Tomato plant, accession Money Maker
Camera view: tilt-top (135 deg); turntable rotation: 120 degrees
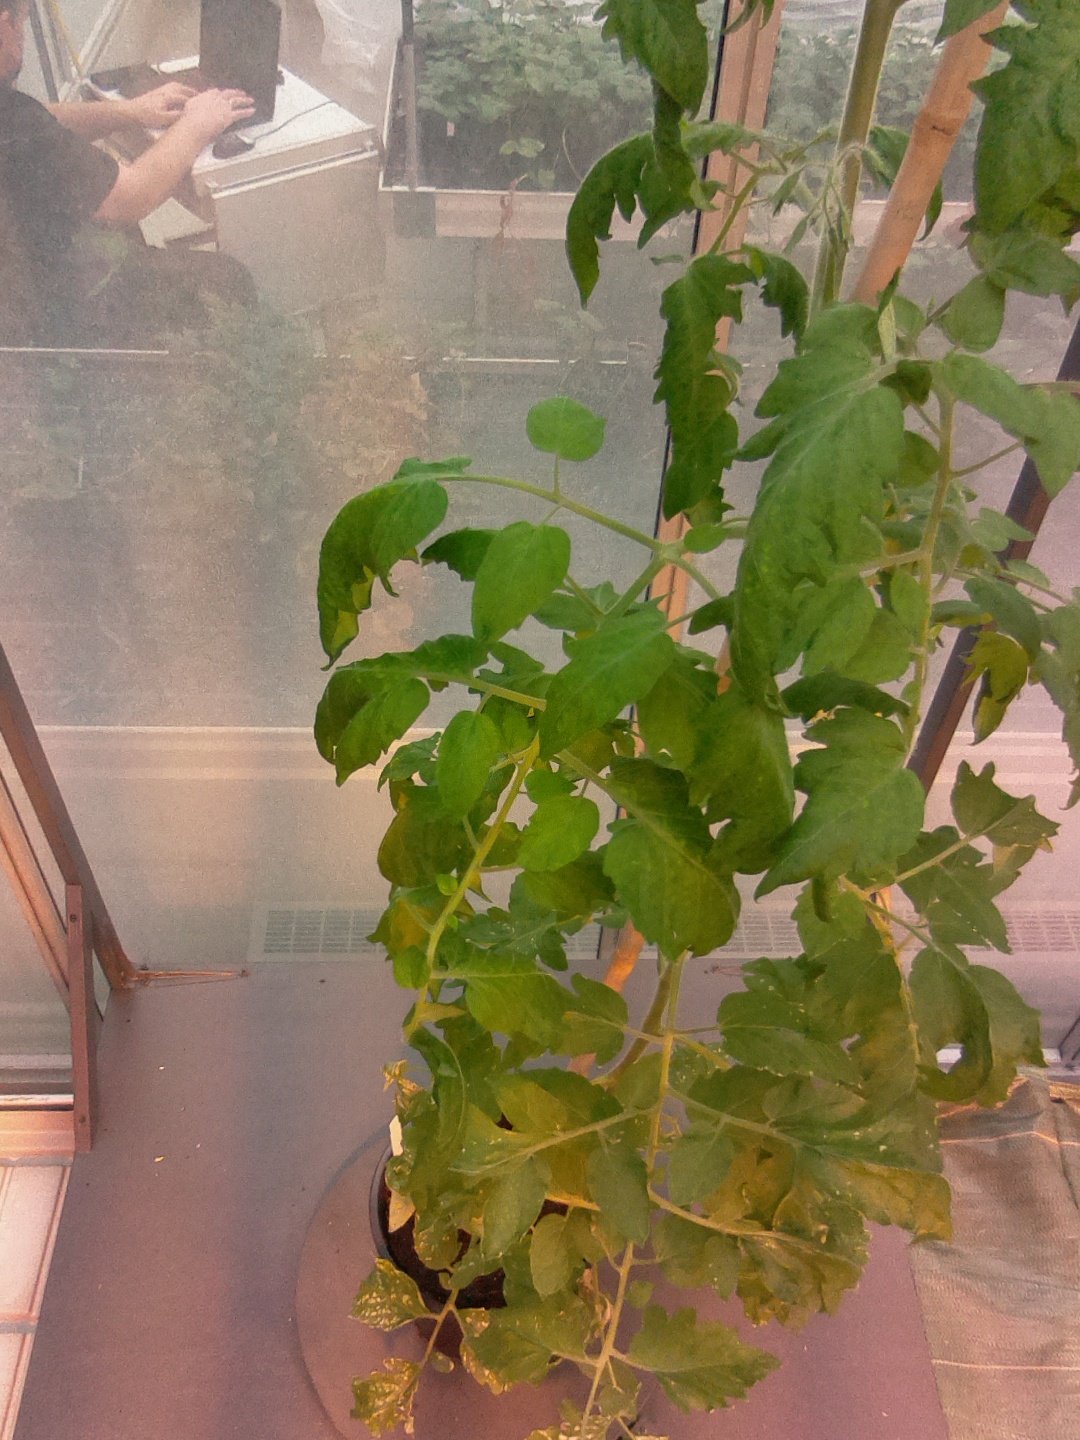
BBCH growth stage 67: Full flowering, 70%-80% of flowers open, more petals falling